Peter Thiede

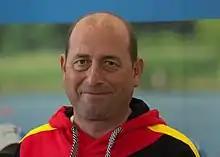
Ruderverband Peter Thiode picture

Peter Thiede (born 13 February 1968 in Ueckermünde, Bezirk Neubrandenburg) is a German rowing cox.